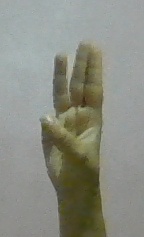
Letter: thaa